Global waste trade

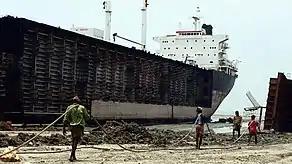
Shipbreaking in Chittagong, Bangladesh

Another danger to developing countries is the growing issue of shipbreaking, which is occurring mainly in Asia. Industrialized countries seeking to retire used vessels find it cheaper to send these ships to Asia for dismantling. China and Bangladesh are seen as the two hubs of shipbreaking in Asia. One of the main issues lies in the fact that these ships which are now too aged to continue, were constructed at a time with less environmental regulation. In an environmental fact sheet, researchers demonstrate the immense impact this new toxic trade sector has on workers and the environment. For one, the older ships contain health-damaging substances such as asbestos, lead oxide, zinc chromates, mercury, arsenic, and tributyltin. In addition, shipbreaking workers in China and in other developing countries traditionally lack proper equipment or protective gear when handling these toxic substances.